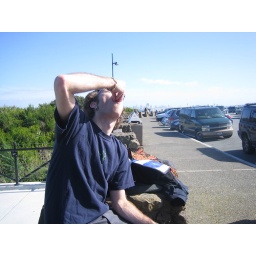
Mom came to visit Mom came to visitWe hiked over the golden gate bridge